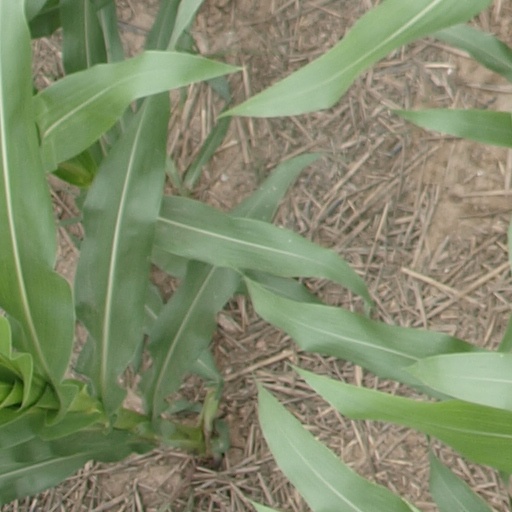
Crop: maize; corn